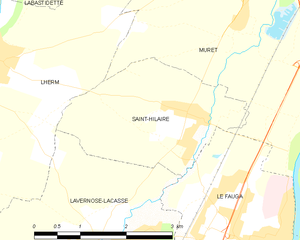
Saint-Hilaire est une commune française, située dans le département de la Haute-Garonne, en région Occitanie.